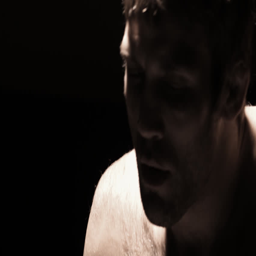
athlete stretches his neck while sitting on a bench .